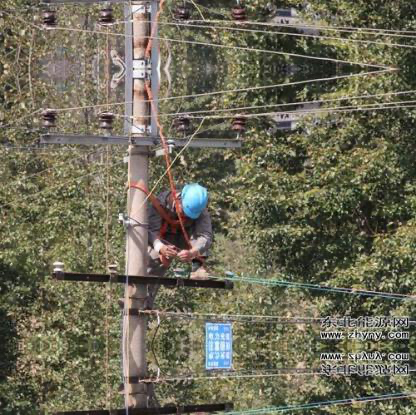
Objects in the image:
label: helmet